Cleveland Cavaliers

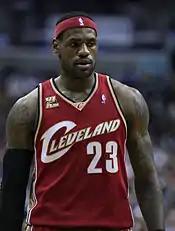
Cavaliers forward and Akron native LeBron James, who was the first overall pick of the 2003 NBA draft. A perennial NBA All-Star and a four-time NBA MVP winner, he led the team to its first NBA Finals in 2007 and their first championship in 2016.

The early 1980s were marked by Ted Stepien's ownership. During Stepien's tenure, the Cavaliers made a practice of trading future draft picks for marginal veteran players. His most notable deal sent a 1982 first-round pick to the Los Angeles Lakers in exchange for Don Ford and the 22nd overall pick in 1980. As a result of Stepien's dealings, the NBA introduced the "Stepien Rule", which prohibits teams from trading first-round draft picks in successive seasons. The Cavaliers went 66–180, dropped to the bottom of the league in attendance and lost $15 million during Stepien's three years as the owner. The Cavs went through six coaches during this span, including four during the 1981–82 season. The team finished 15–67, and between March and November 1982, the team had a 24-game losing streak, which, at the time, was the NBA's longest losing streak. George and Gordon Gund purchased the Cavaliers from Stepien in 1983.